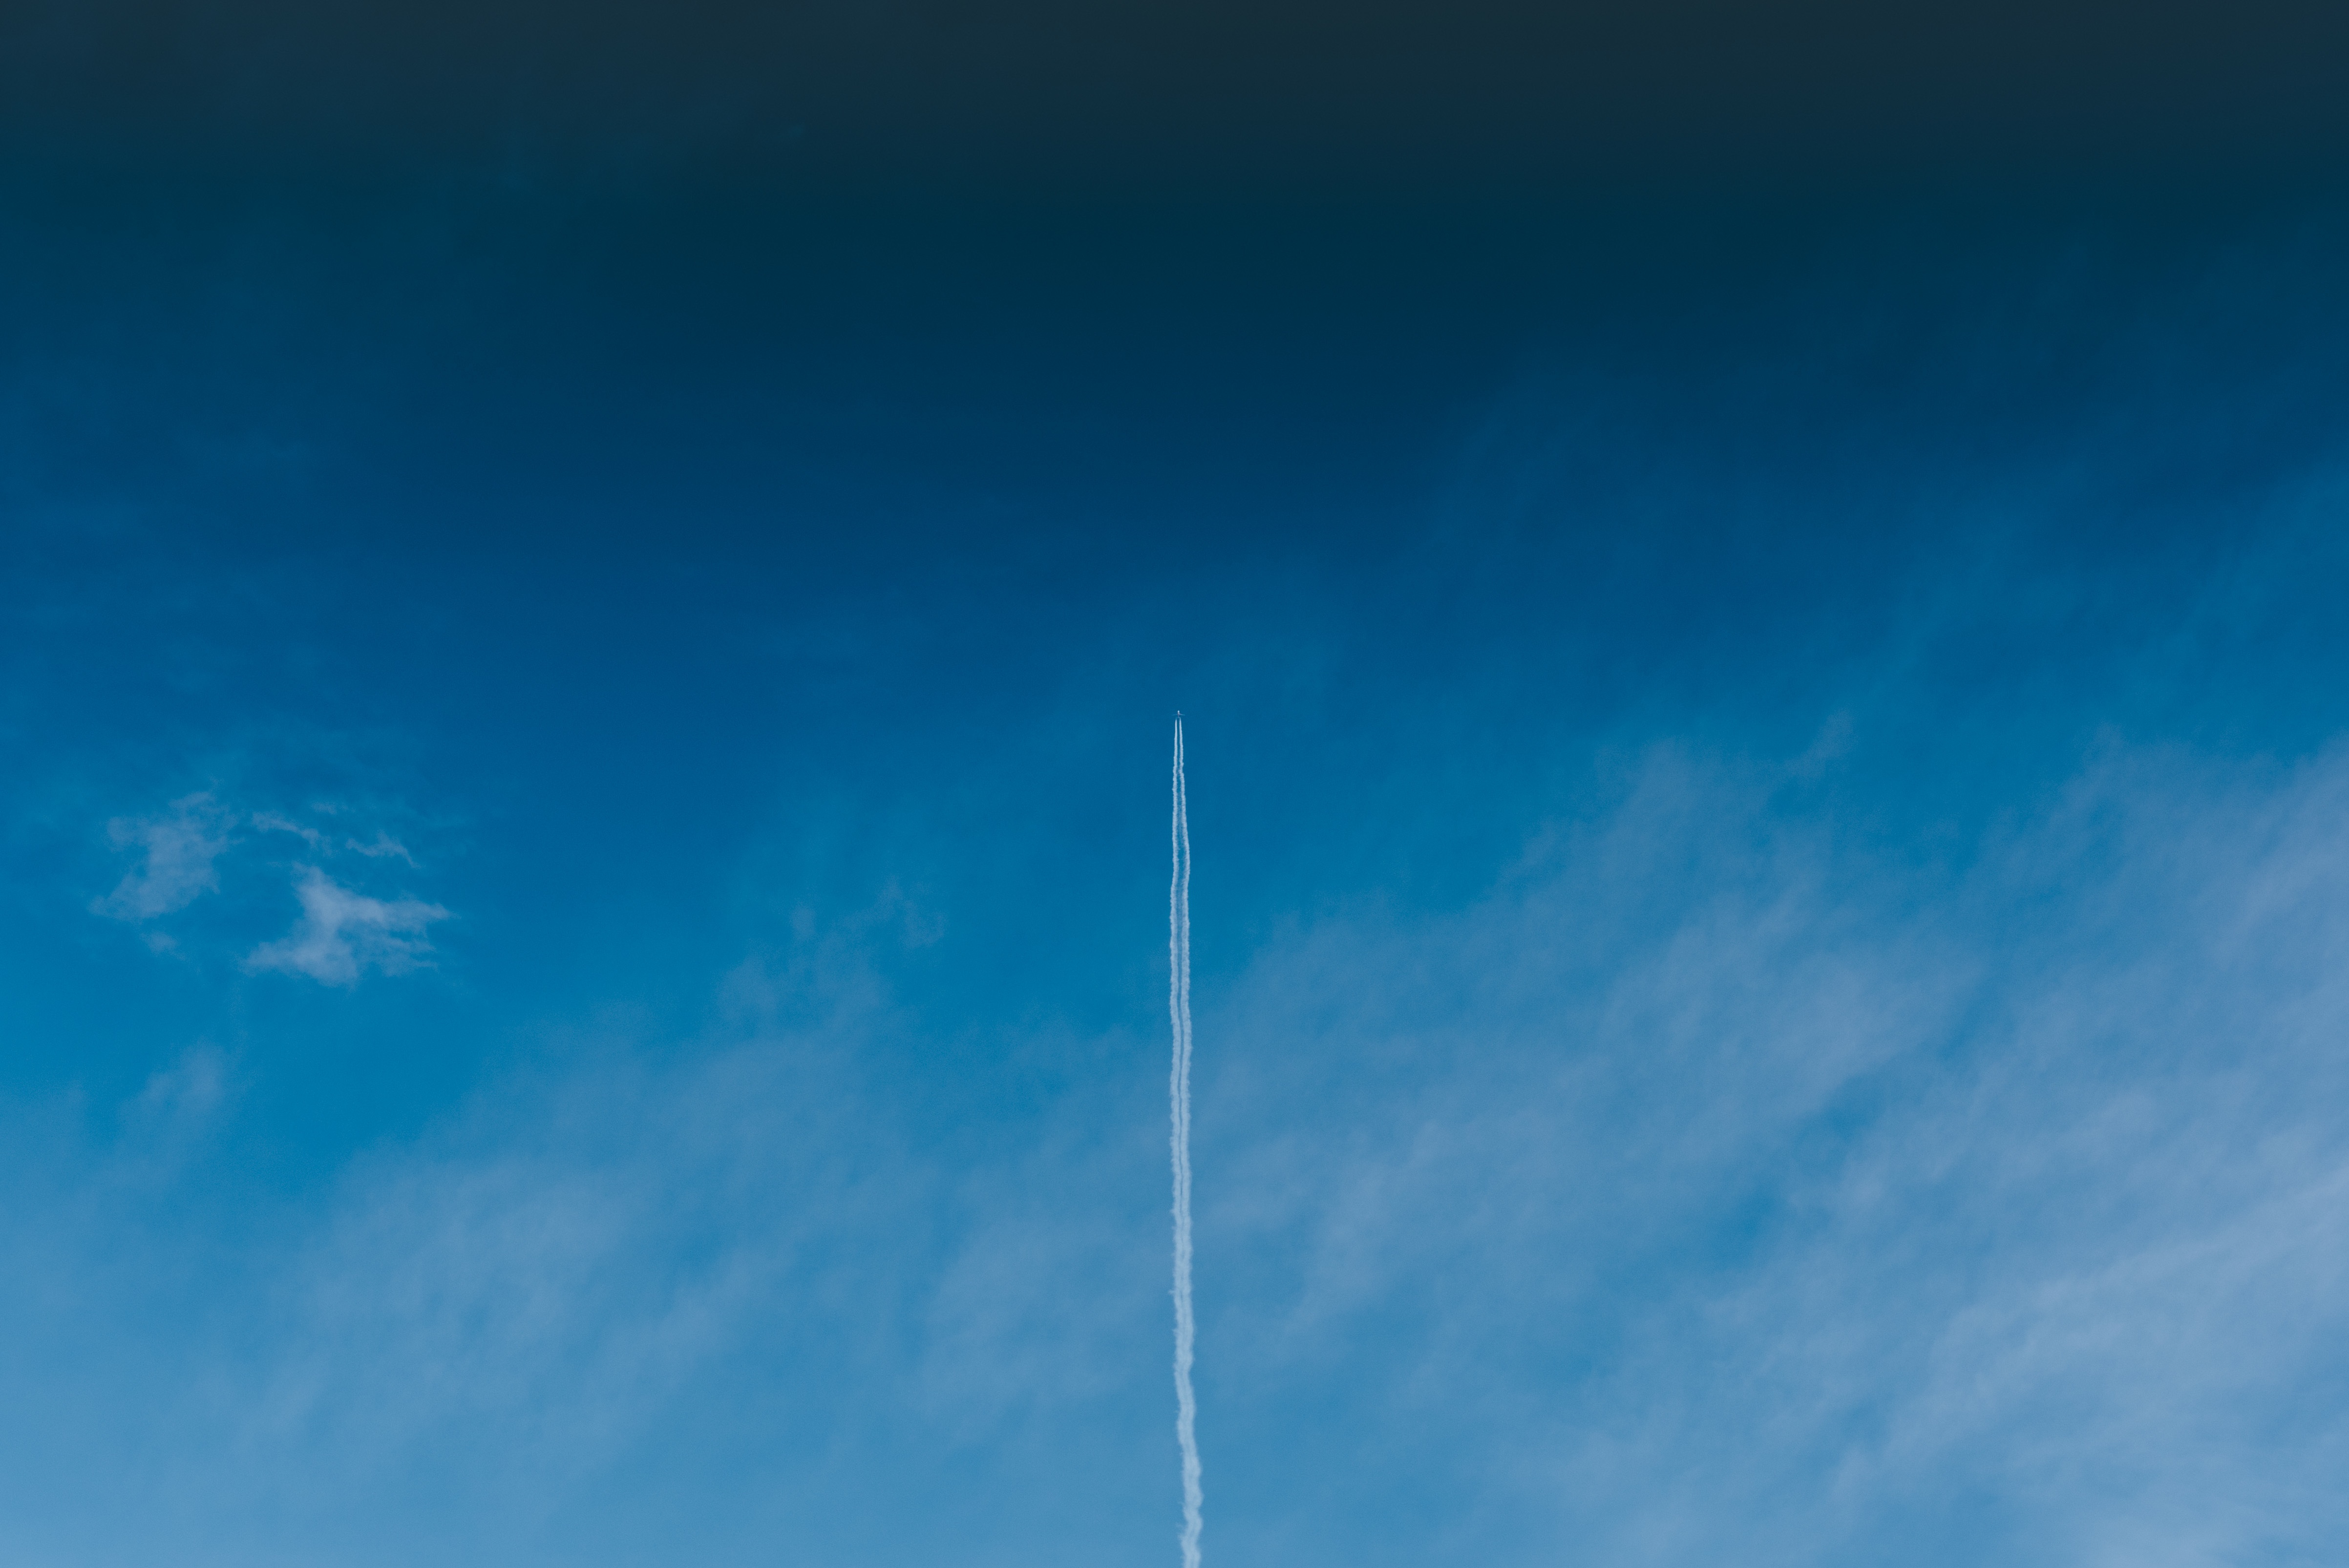
horizon, cloud, sky, sunlight, wind, atmosphere, line, blue, lighting, meteorological phenomenon, atmosphere of earth